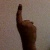
The image shows a hand gesture representing the number 1 in Indian Sign Language.